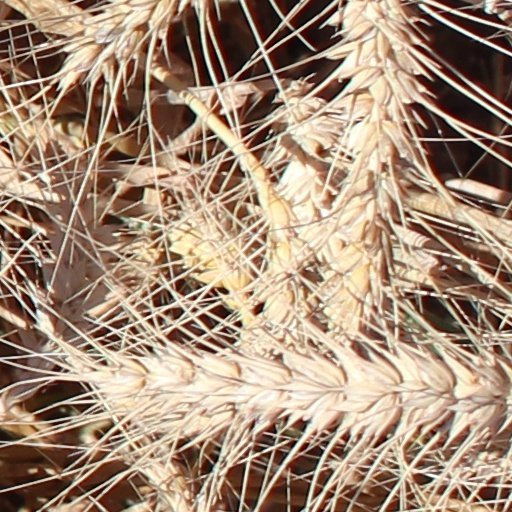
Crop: wheat